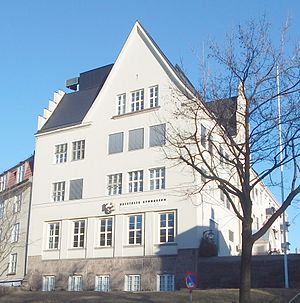
Kristelig Gymnasium
Kristelig Gymnasium i Josefines gate 8
Kristelig Gymnasium er en kristen ungdoms- og videregående skole i Bydel Frogner i Oslo, ved strøget Homansbyen. Skolen blev grundlagt i 1913, af fem kristne organisationer, som et privat gymnasium og fik i 1967 også tillagt ungdomsskole. I dag ejes skolen af Det Norske Misjonsselskap, Normisjon og Norsk Luthersk Misjonssamband. KGs ungdomsskoletrinn fik i 2005 det bedste resultat af alle norges privatskoler.